The Hunchback of Notre Dame (1996 film)

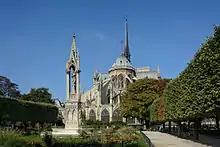
The eastern view of the Cathedral Notre-Dame de Paris, France.

Clopin, a Romani puppeteer, narrates the story of a mysterious bell-ringer to a group of children.